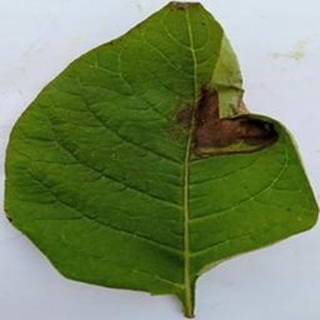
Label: potato_late_blight